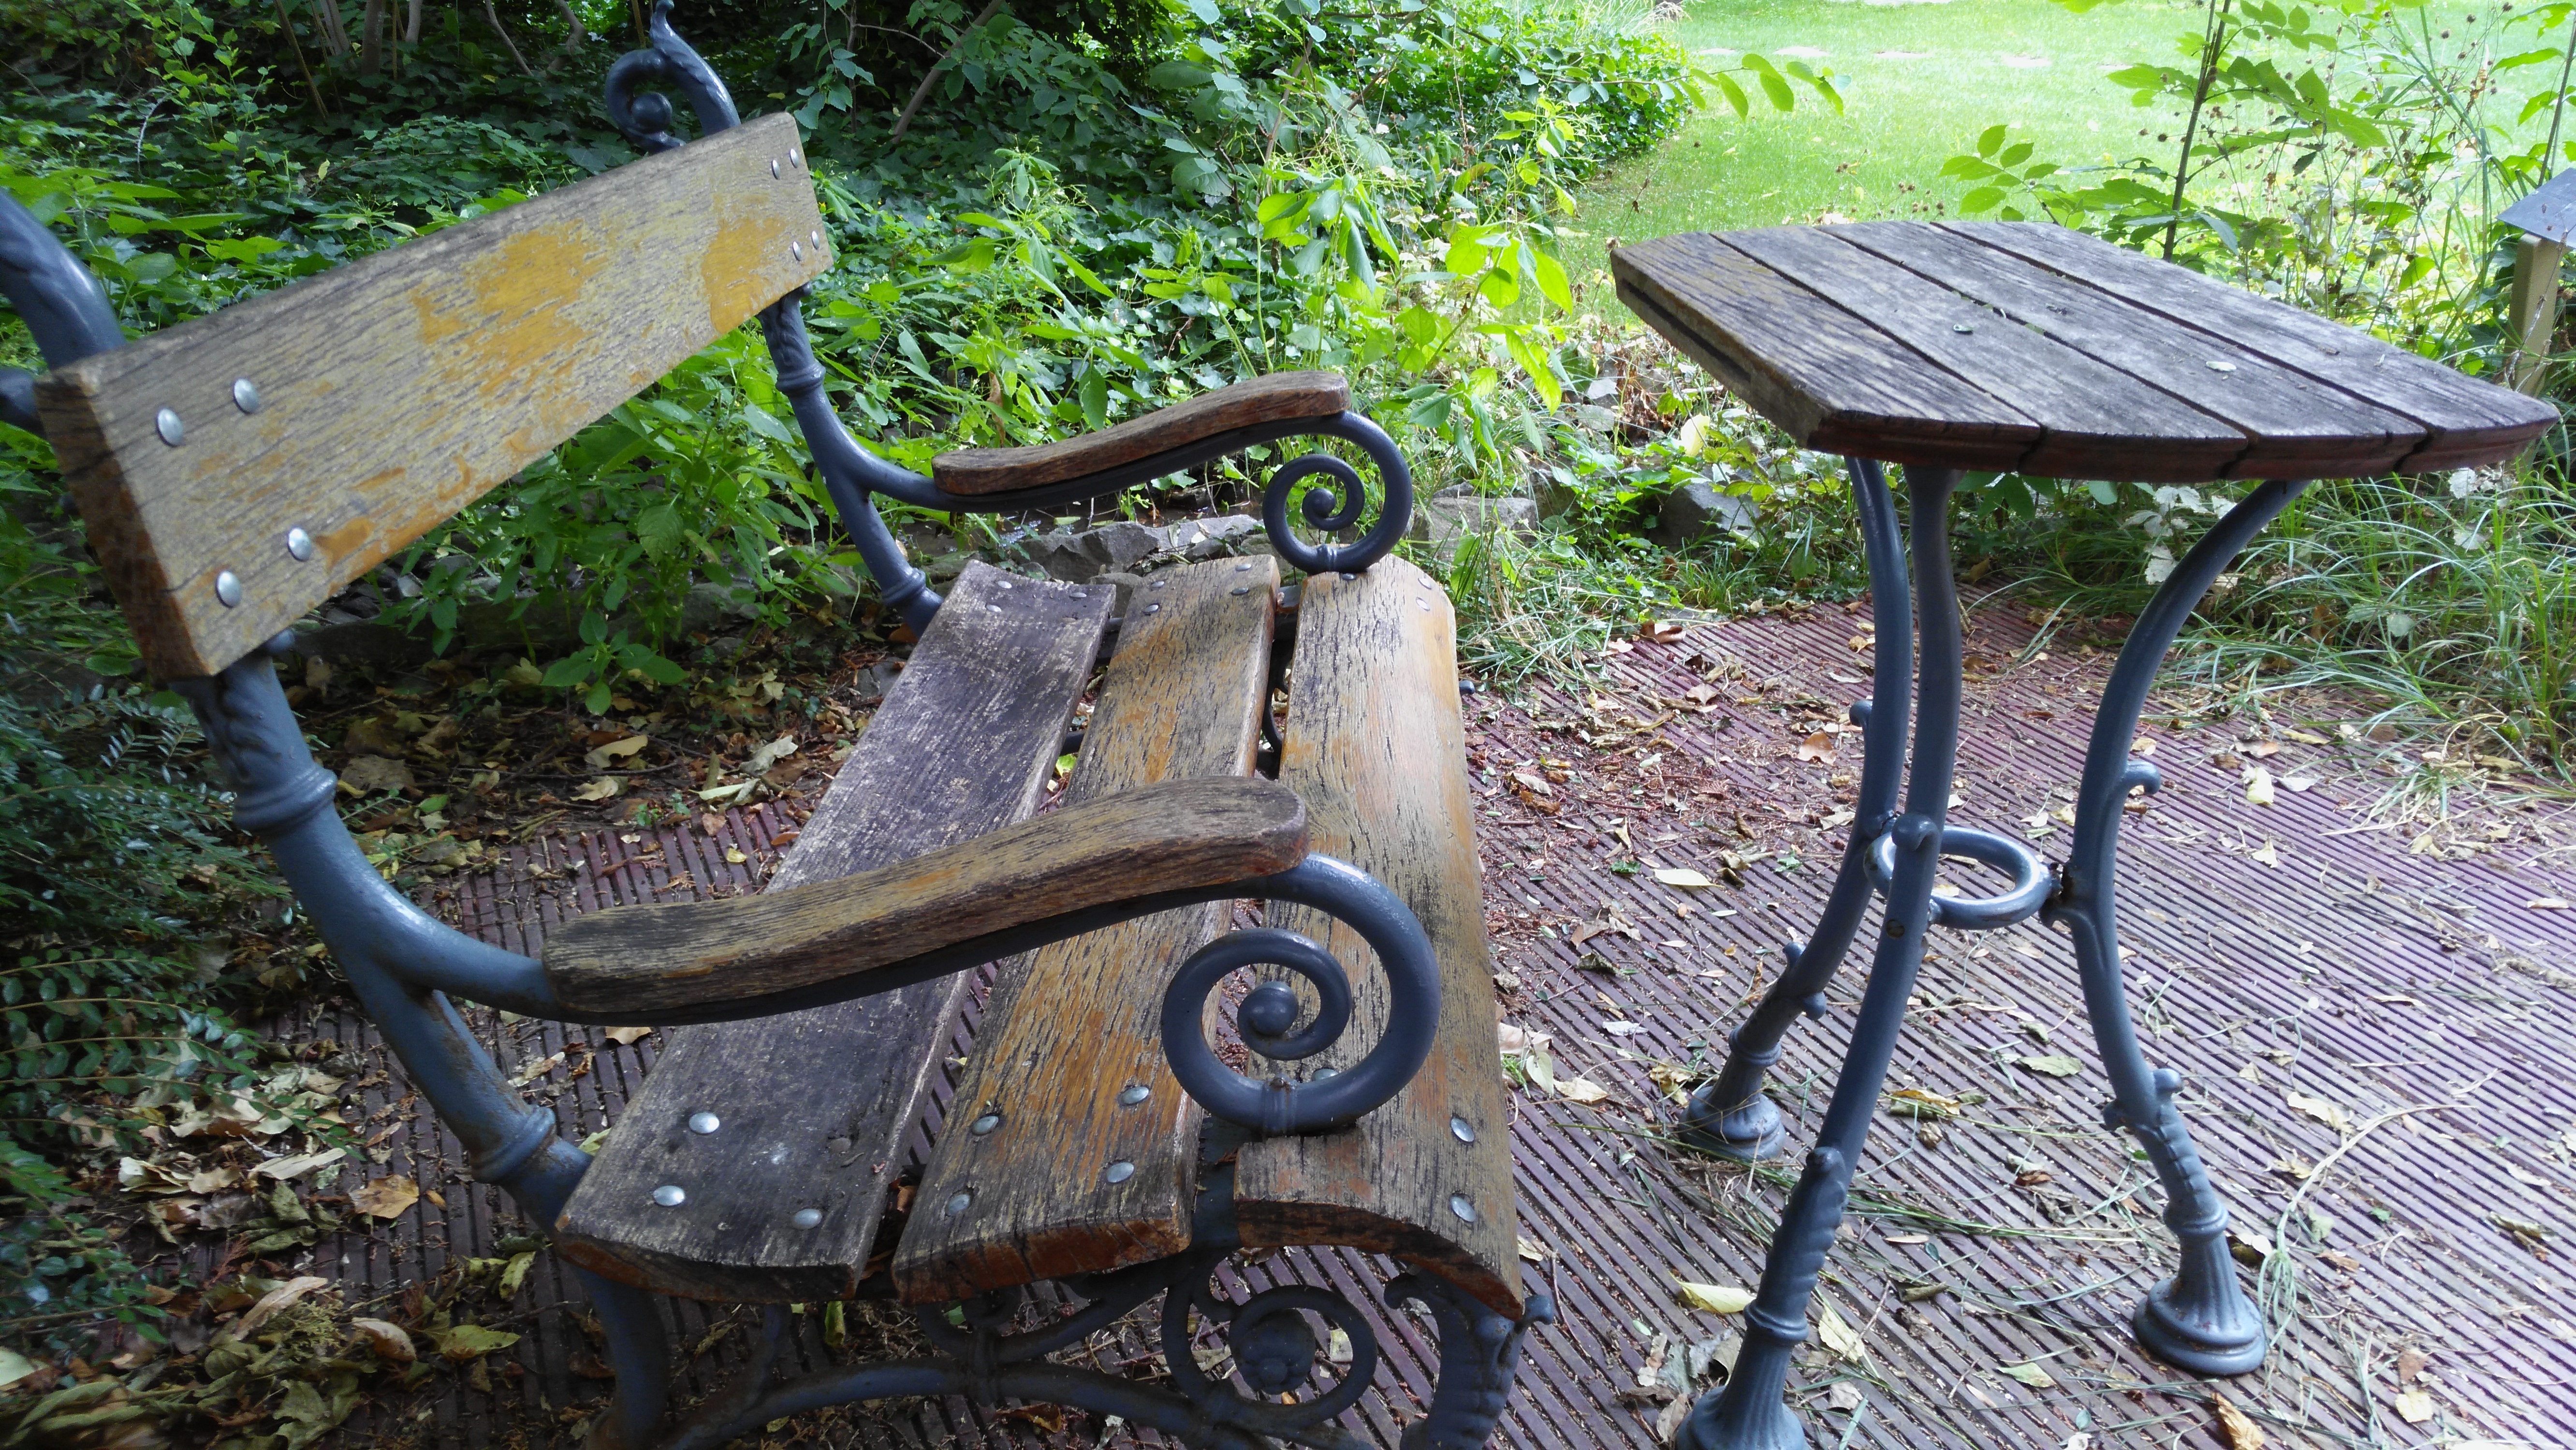
table, wood, lawn, cart, vehicle, furniture, garden, budapest, iron, yard, pad, jardin des plantes, baench